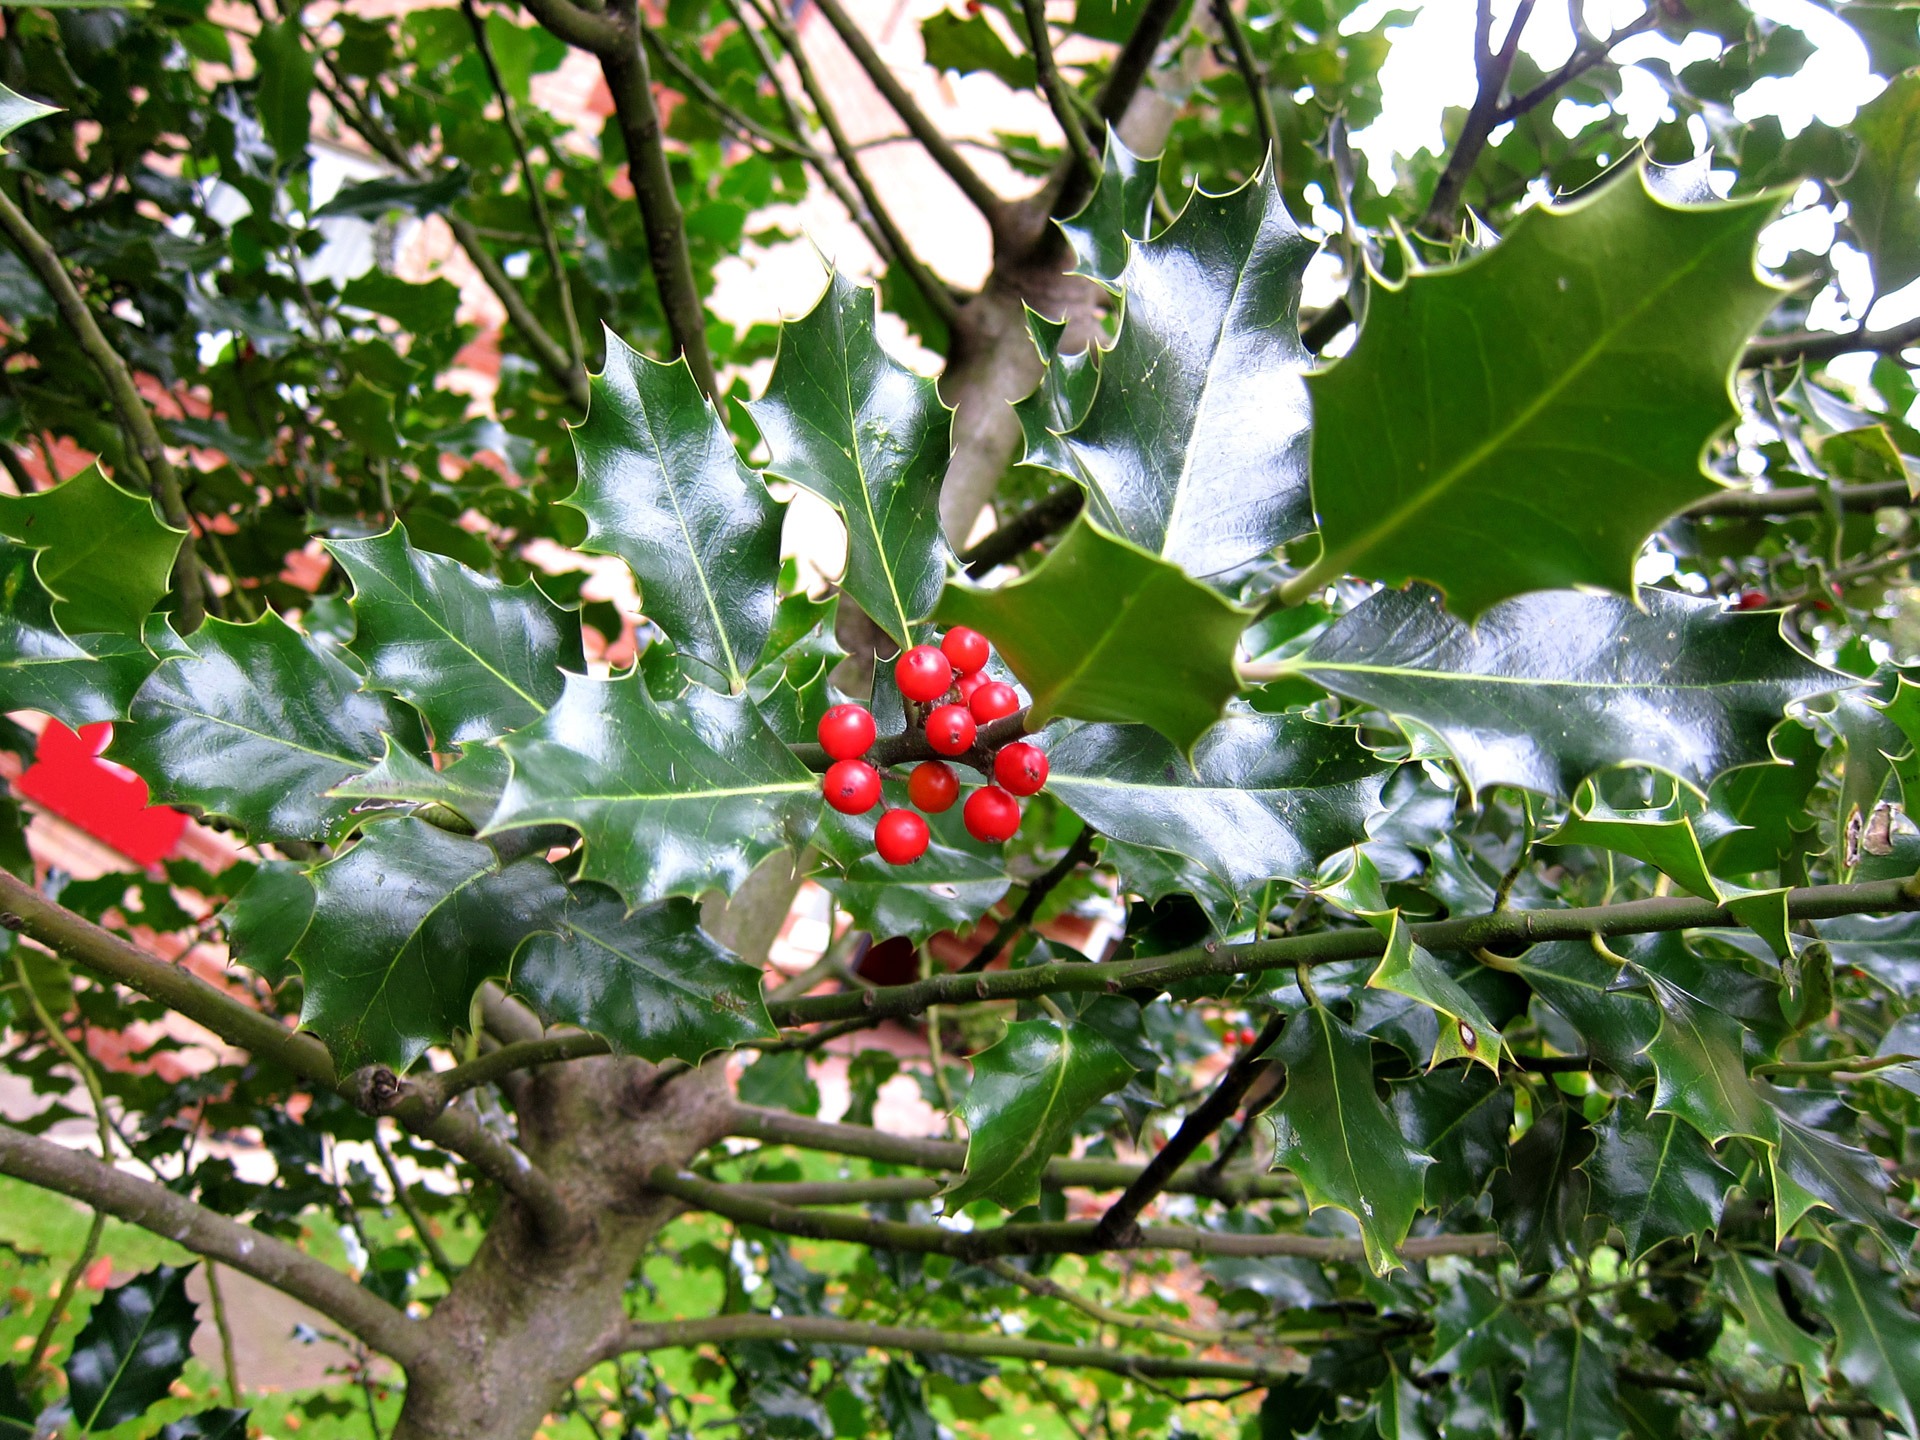
tree, branch, blossom, plant, fruit, berry, leaf, flower, bush, food, red, produce, evergreen, botany, garden, flora, holly, shrub, flowering plant, ilex, quercus ilex, holm, woody plant, land plant, aquifoliaceae, aquifoliales, holm oak